Carlos García (runner)

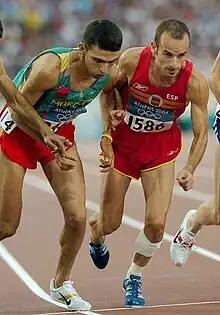
Carlos García (right) in 2004

Carlos García (born 20 August 1975) is a Spanish long-distance runner. He competed in the men's 5000 metres at the 2004 Summer Olympics.